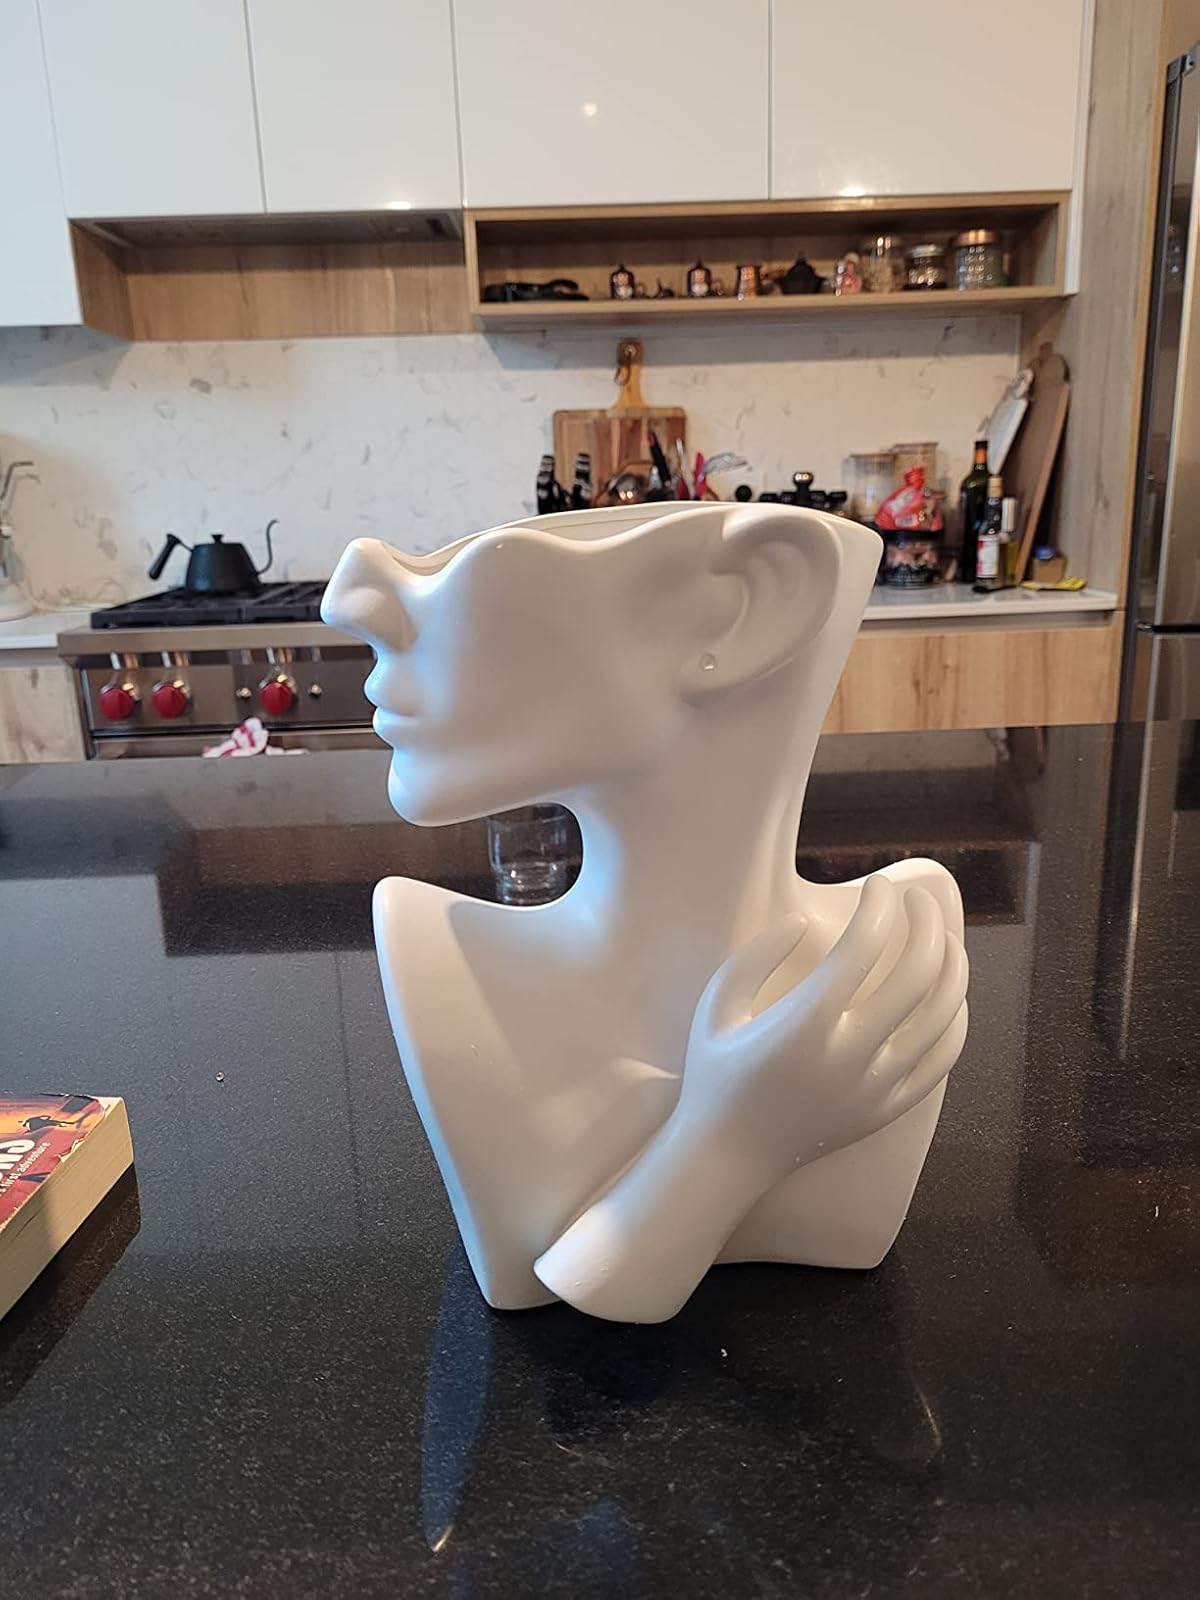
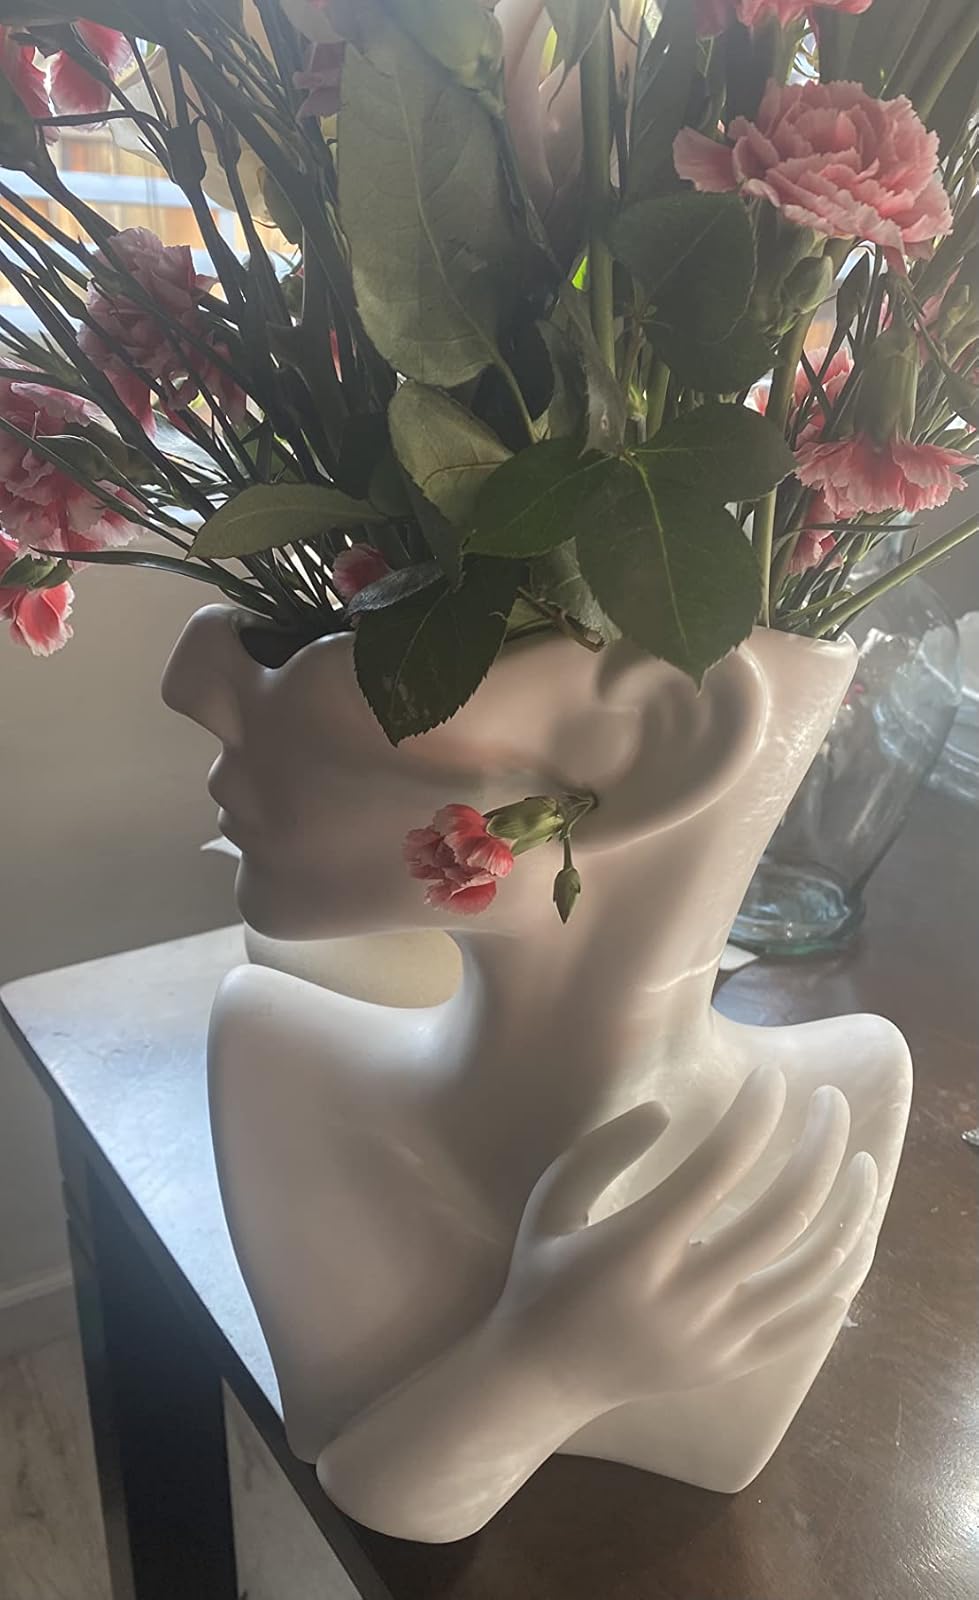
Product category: vase
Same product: yes